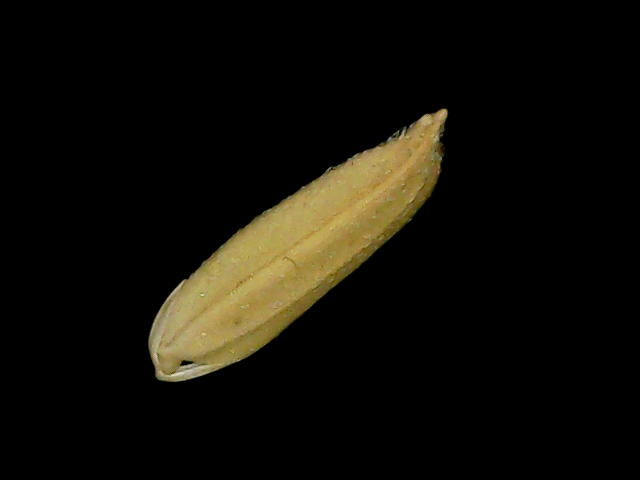
Rice variety: Bd85